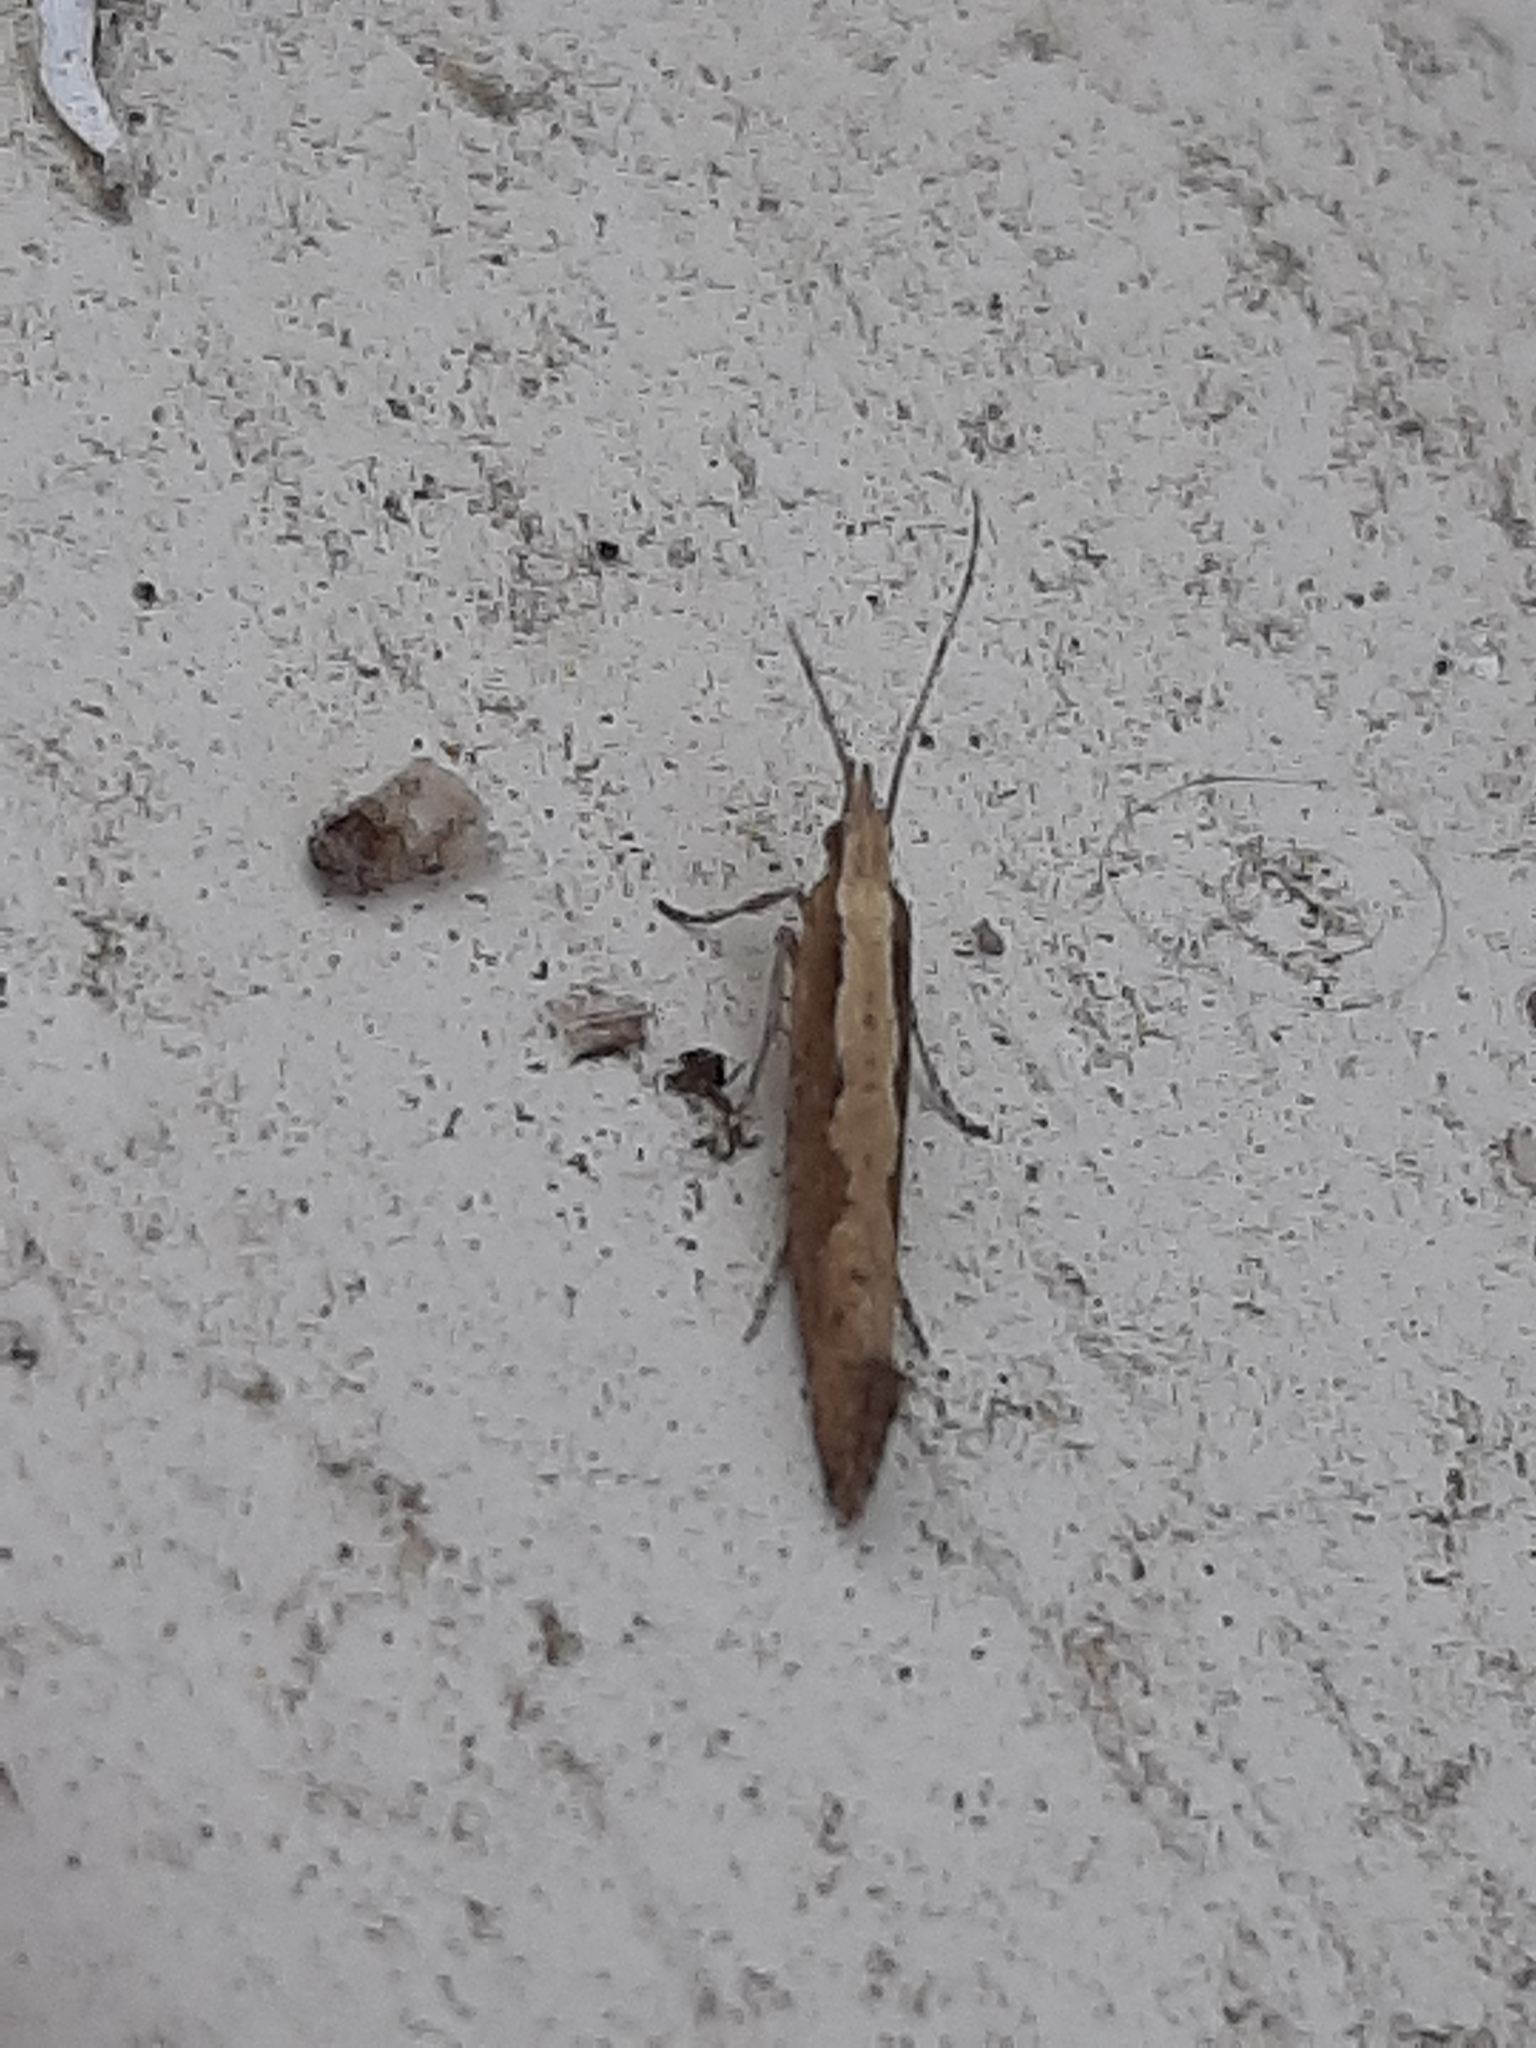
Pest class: diamondback_moth